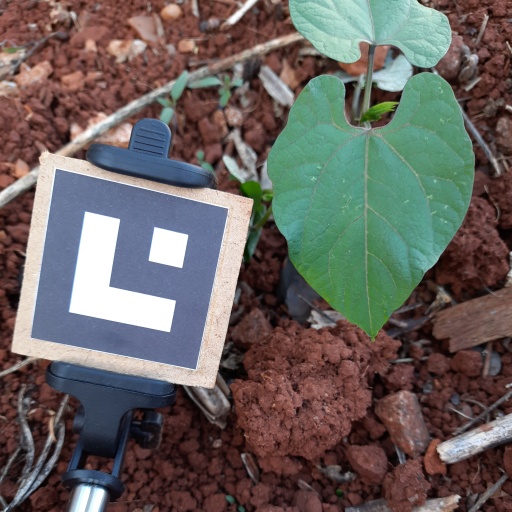
Observations: wavy surface, no eating holes, under shade